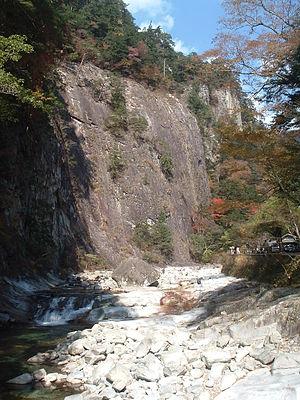
Les 100 paysages du Japon (ère Shōwa) constituent une liste de célèbres sites pittoresques au Japon. Les cent paysages ou vues ont été sélectionnés avec un ensemble de huit vues et vingt-cinq sites gagnants en 1927, une année après que Hirohito est devenu Empereur. Le but de la sélection est de « refléter le nouveau goût de la nouvelle ère ». L'initiative a été parrainée par le Tokyo Nichi Nichi Shimbun et le Osaka Mainichi Shimbun.